Claude-Mathias Phaneuf

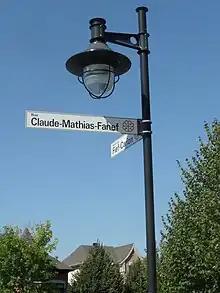
Montreal street sign named in honor of Claude-Mathias Phaneuf

The Farnsworth family originated from England. Matthias Farnsworth is believed to have emigrated and was first recorded settled in Lynn, Massachusetts in 1657. Although the exact timeline is unclear, he married Mary Farr of Lynn before moving to Groton in 1660. He died in 1689 at "about 77 years of age". His son, Matthias Farnsworth, Jr. married Sarah Nutting in Groton and had 4 children before he died in 1693. Matthias Jr. participated in the Siege of Brookfield under Major Willard.